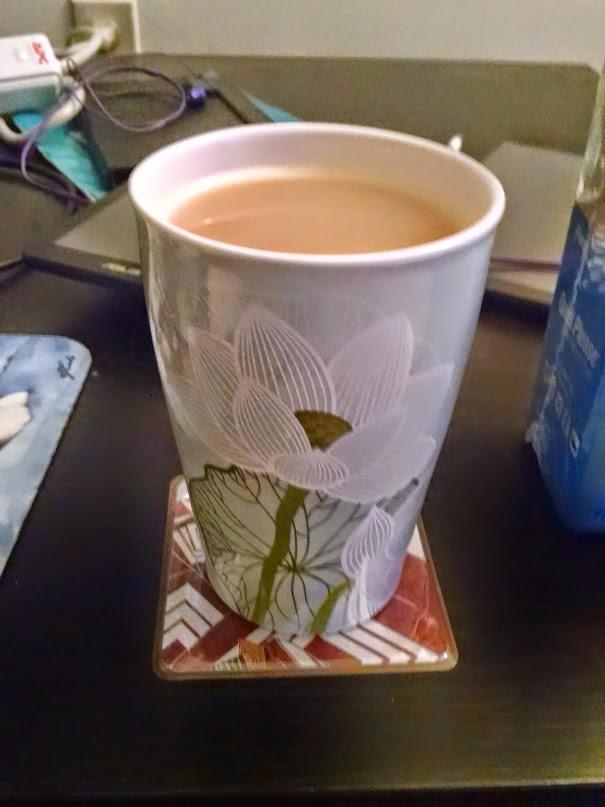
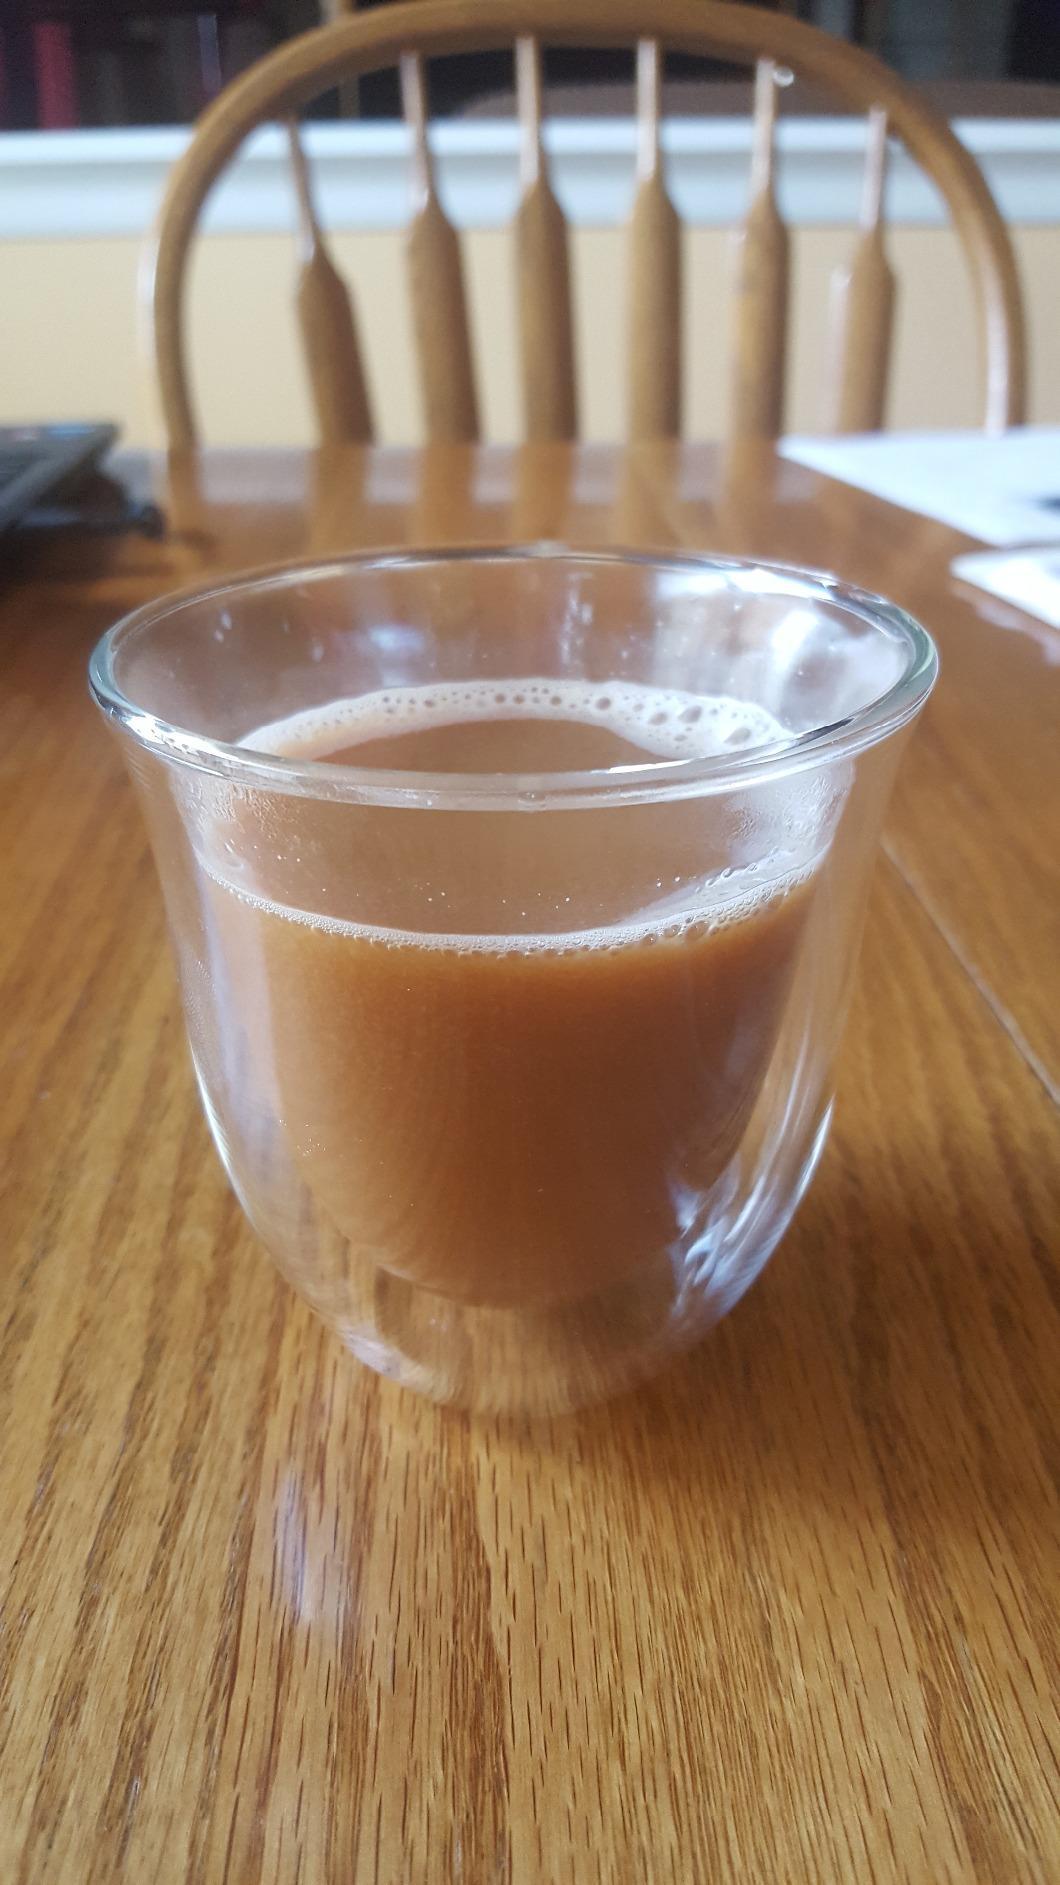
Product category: items_mug
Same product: no